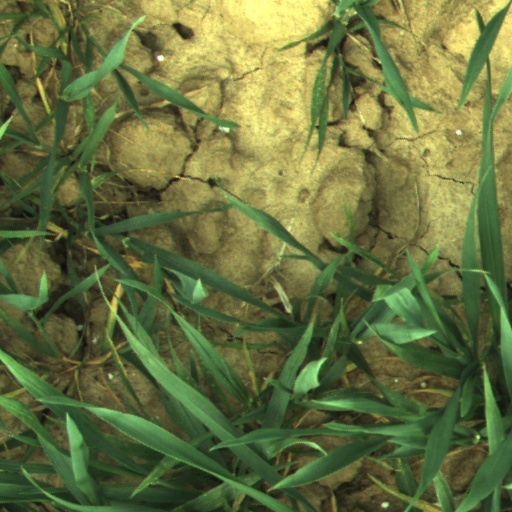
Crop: wheat